Hervé Dagorné

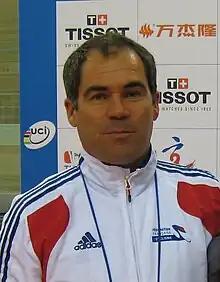

Hervé Dagorné (born 30 January 1967) is a French former cyclist who currently works as a directeur sportif for the UCI Continental team . He competed at the 1988 Summer Olympics and the 1992 Summer Olympics.